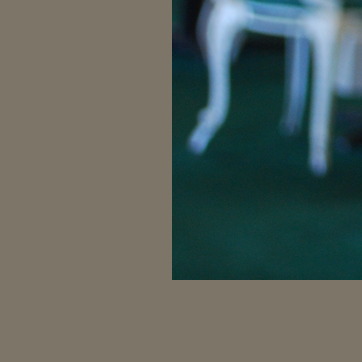
Material: carpet